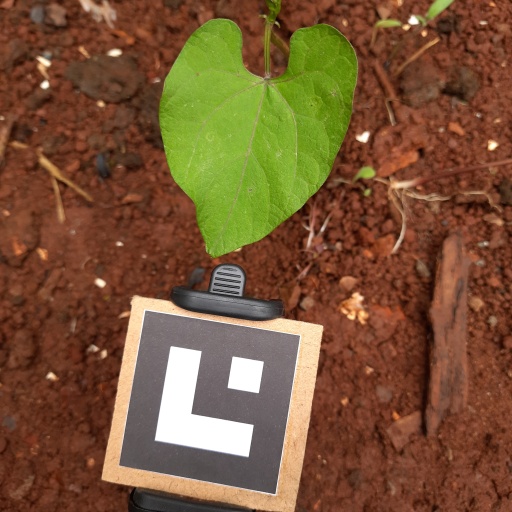
Observations: wavy surface, no eating holes, under shade